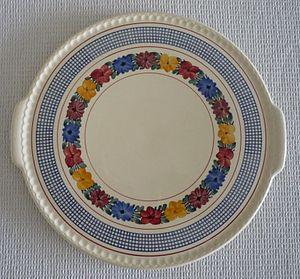
Villeroy & Boch est une entreprise industrielle franco-allemande d'origine lorraine de production céramique cotée à la bourse de Francfort-sur-le-Main.